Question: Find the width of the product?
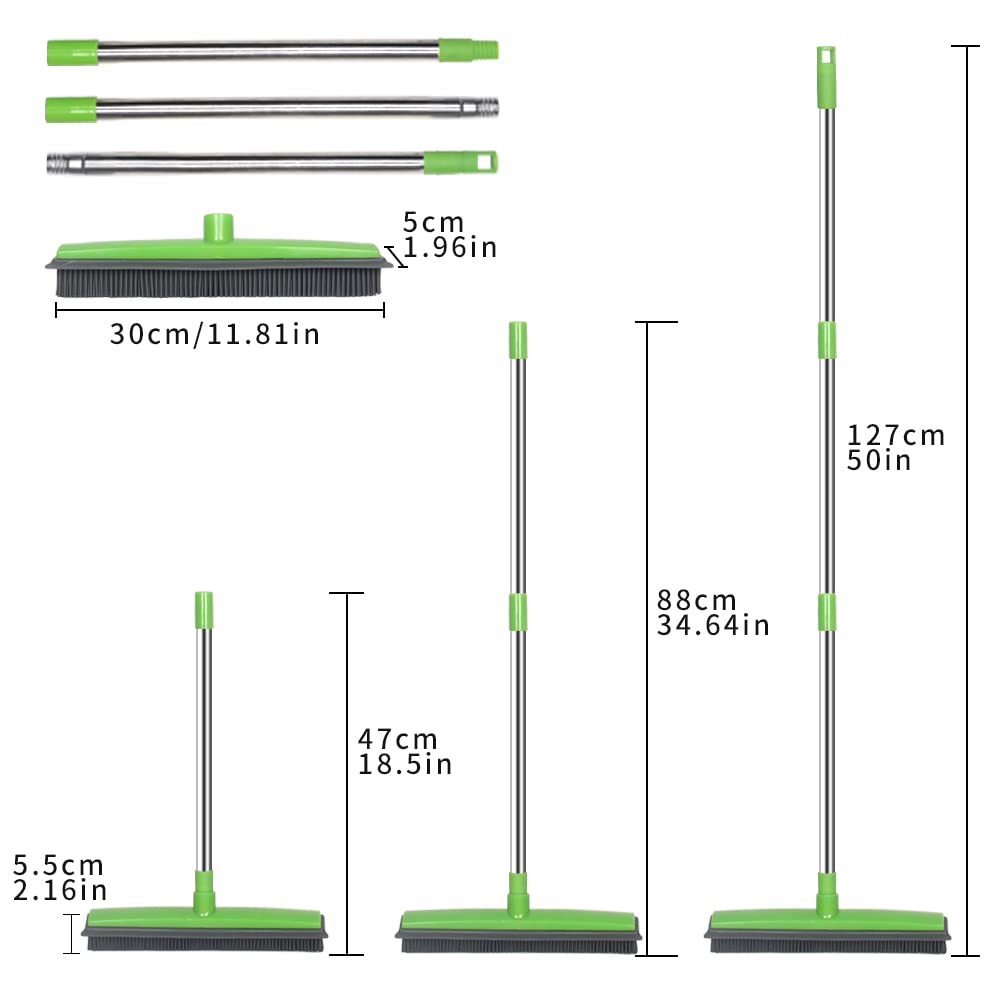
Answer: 30.0 centimetre